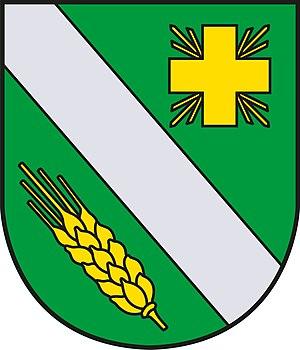
Heiligenkreuz am Waasen est une commune autrichienne du district de Leibnitz en Styrie.